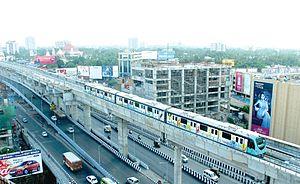
Le métro de Kochi est une partie du réseau de transport en commun de la ville la plus peuplée de l'état du Kerala dans le sud de l'Inde. Le métro est composé d'une unique ligne inaugurée en juin 2017. Les rames de 65 mètres de long circulent sur viaduc et reçoivent le courant par un système de troisième rail. La ligne unique en opération d'une longueur de 23,8 km et comprenant 21 stations doit être prolongée pour atteindre 25,6 km et 22 stations.